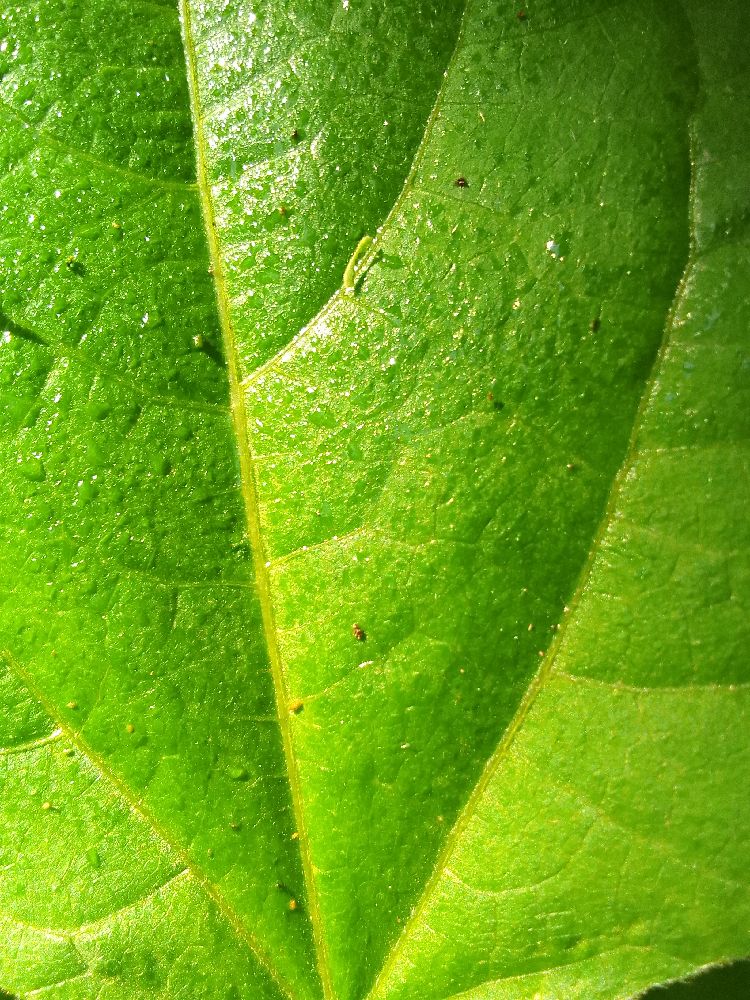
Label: healthy